Beauty dish

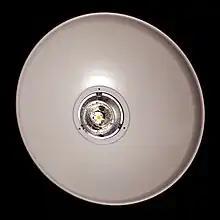
An Elinchrom beauty dish, white, 44 cm

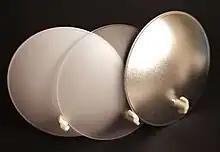
Reflectors in white, clear, and silver

A beauty dish is a photographic lighting device that uses a parabolic reflector to distribute light towards a focal point. The light created is between that of a direct flash and a softbox, giving the image a wrapped, contrasted look, which adds a more dramatic effect.